The Dome, Edinburgh

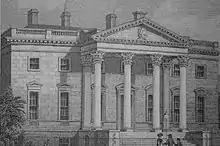
The Physicians Hall on George Street in Edinburgh 1780

The Dome stands on the site of the old Physicians' Hall, by architect James Craig. As the winner of the New Town planning competition in 1766, he received few commissions for individual buildings within his masterplan. However, he did design the Physicians' Hall for the Royal College of Physicians of Edinburgh. This fine building was largely demolished to create the current building, but parts of the frontage appear to be re-used including the fine Corinthian columns.